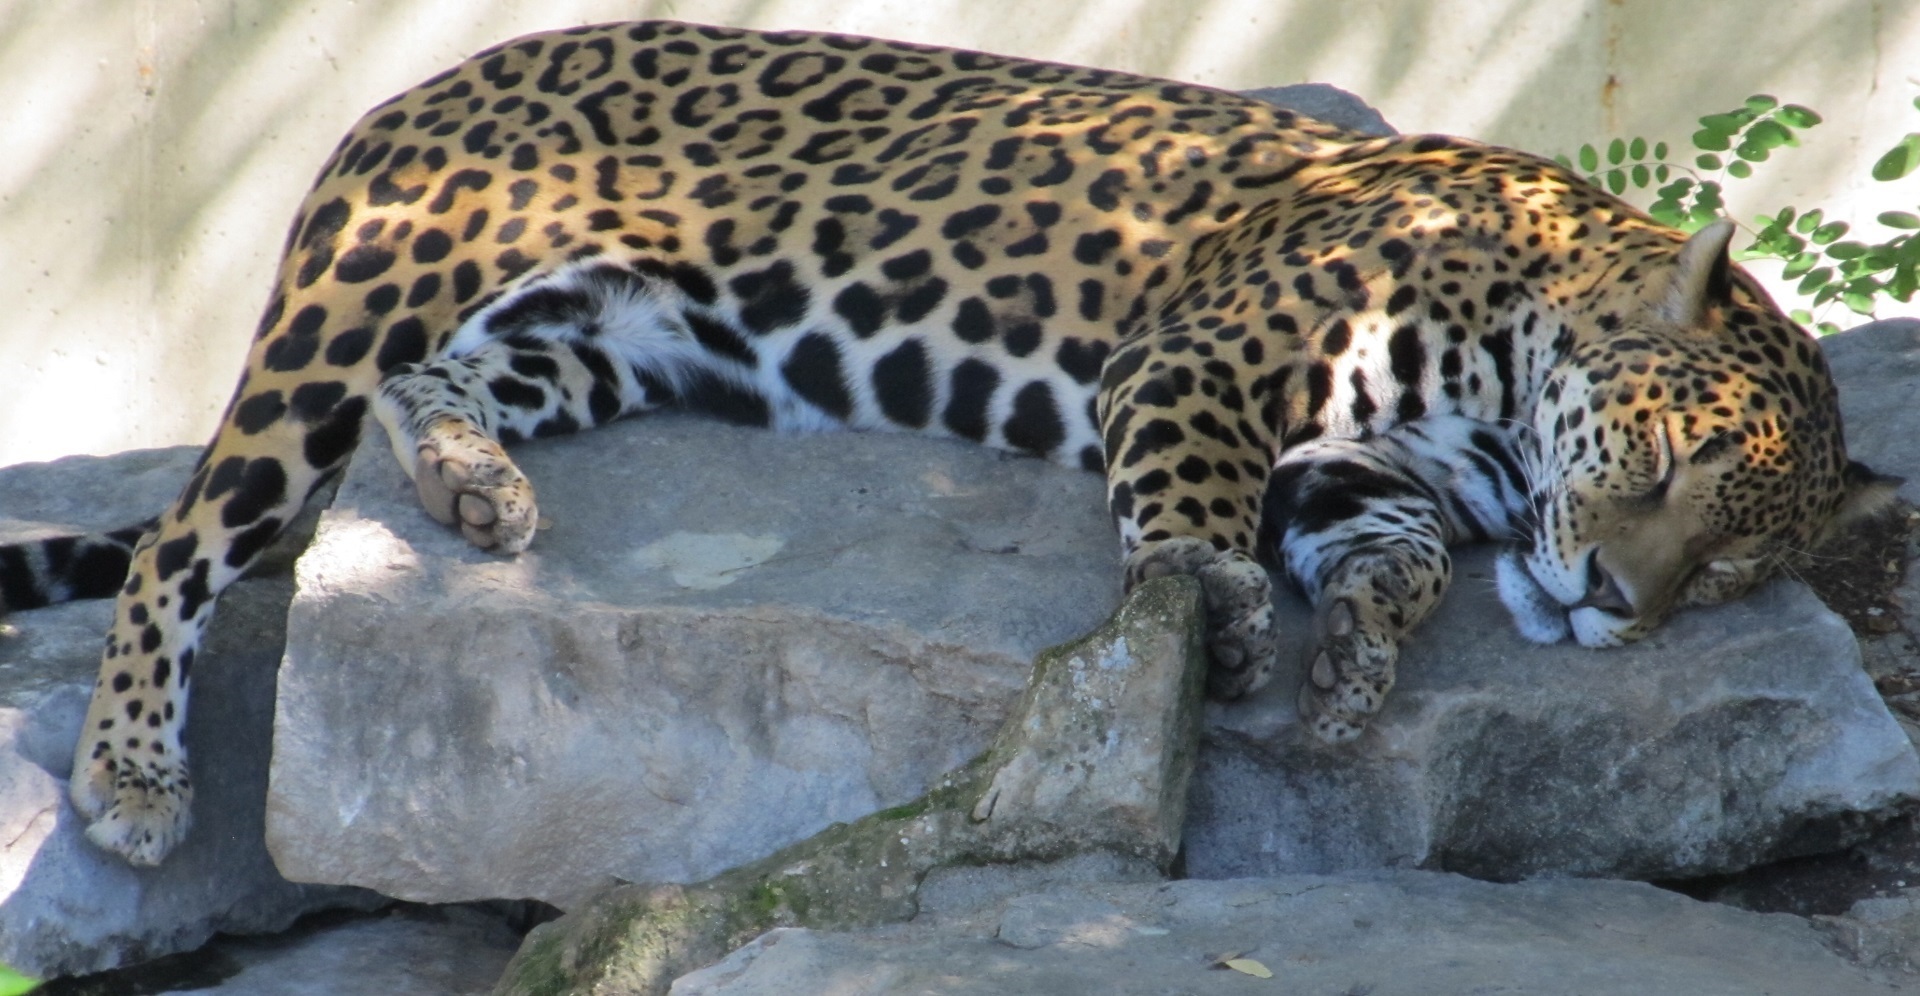
nature, looking, wildlife, zoo, fur, portrait, sleeping, feline, mammal, predator, fauna, leopard, big cat, enclosure, spotted, vertebrate, jaguar, resting, carnivore, hunter, cat nap, panthera onca, big cats, cat like mammal